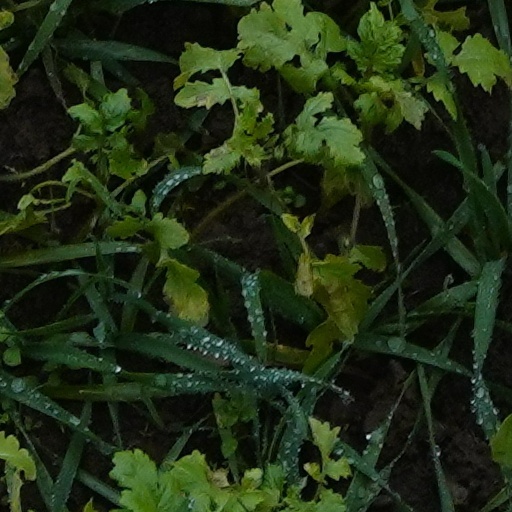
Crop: wheat